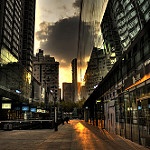
Label: buildings